Set Up (2005 film)

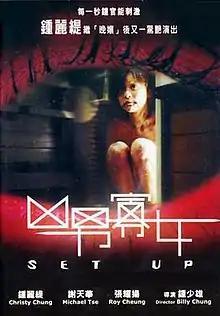
DVD cover

Set Up is a 2005 Hong Kong horror thriller film directed by Billy Chung, and written by Wong Jing, who also produced. The film stars Christy Chung, Michael Tse, and Roy Cheung.